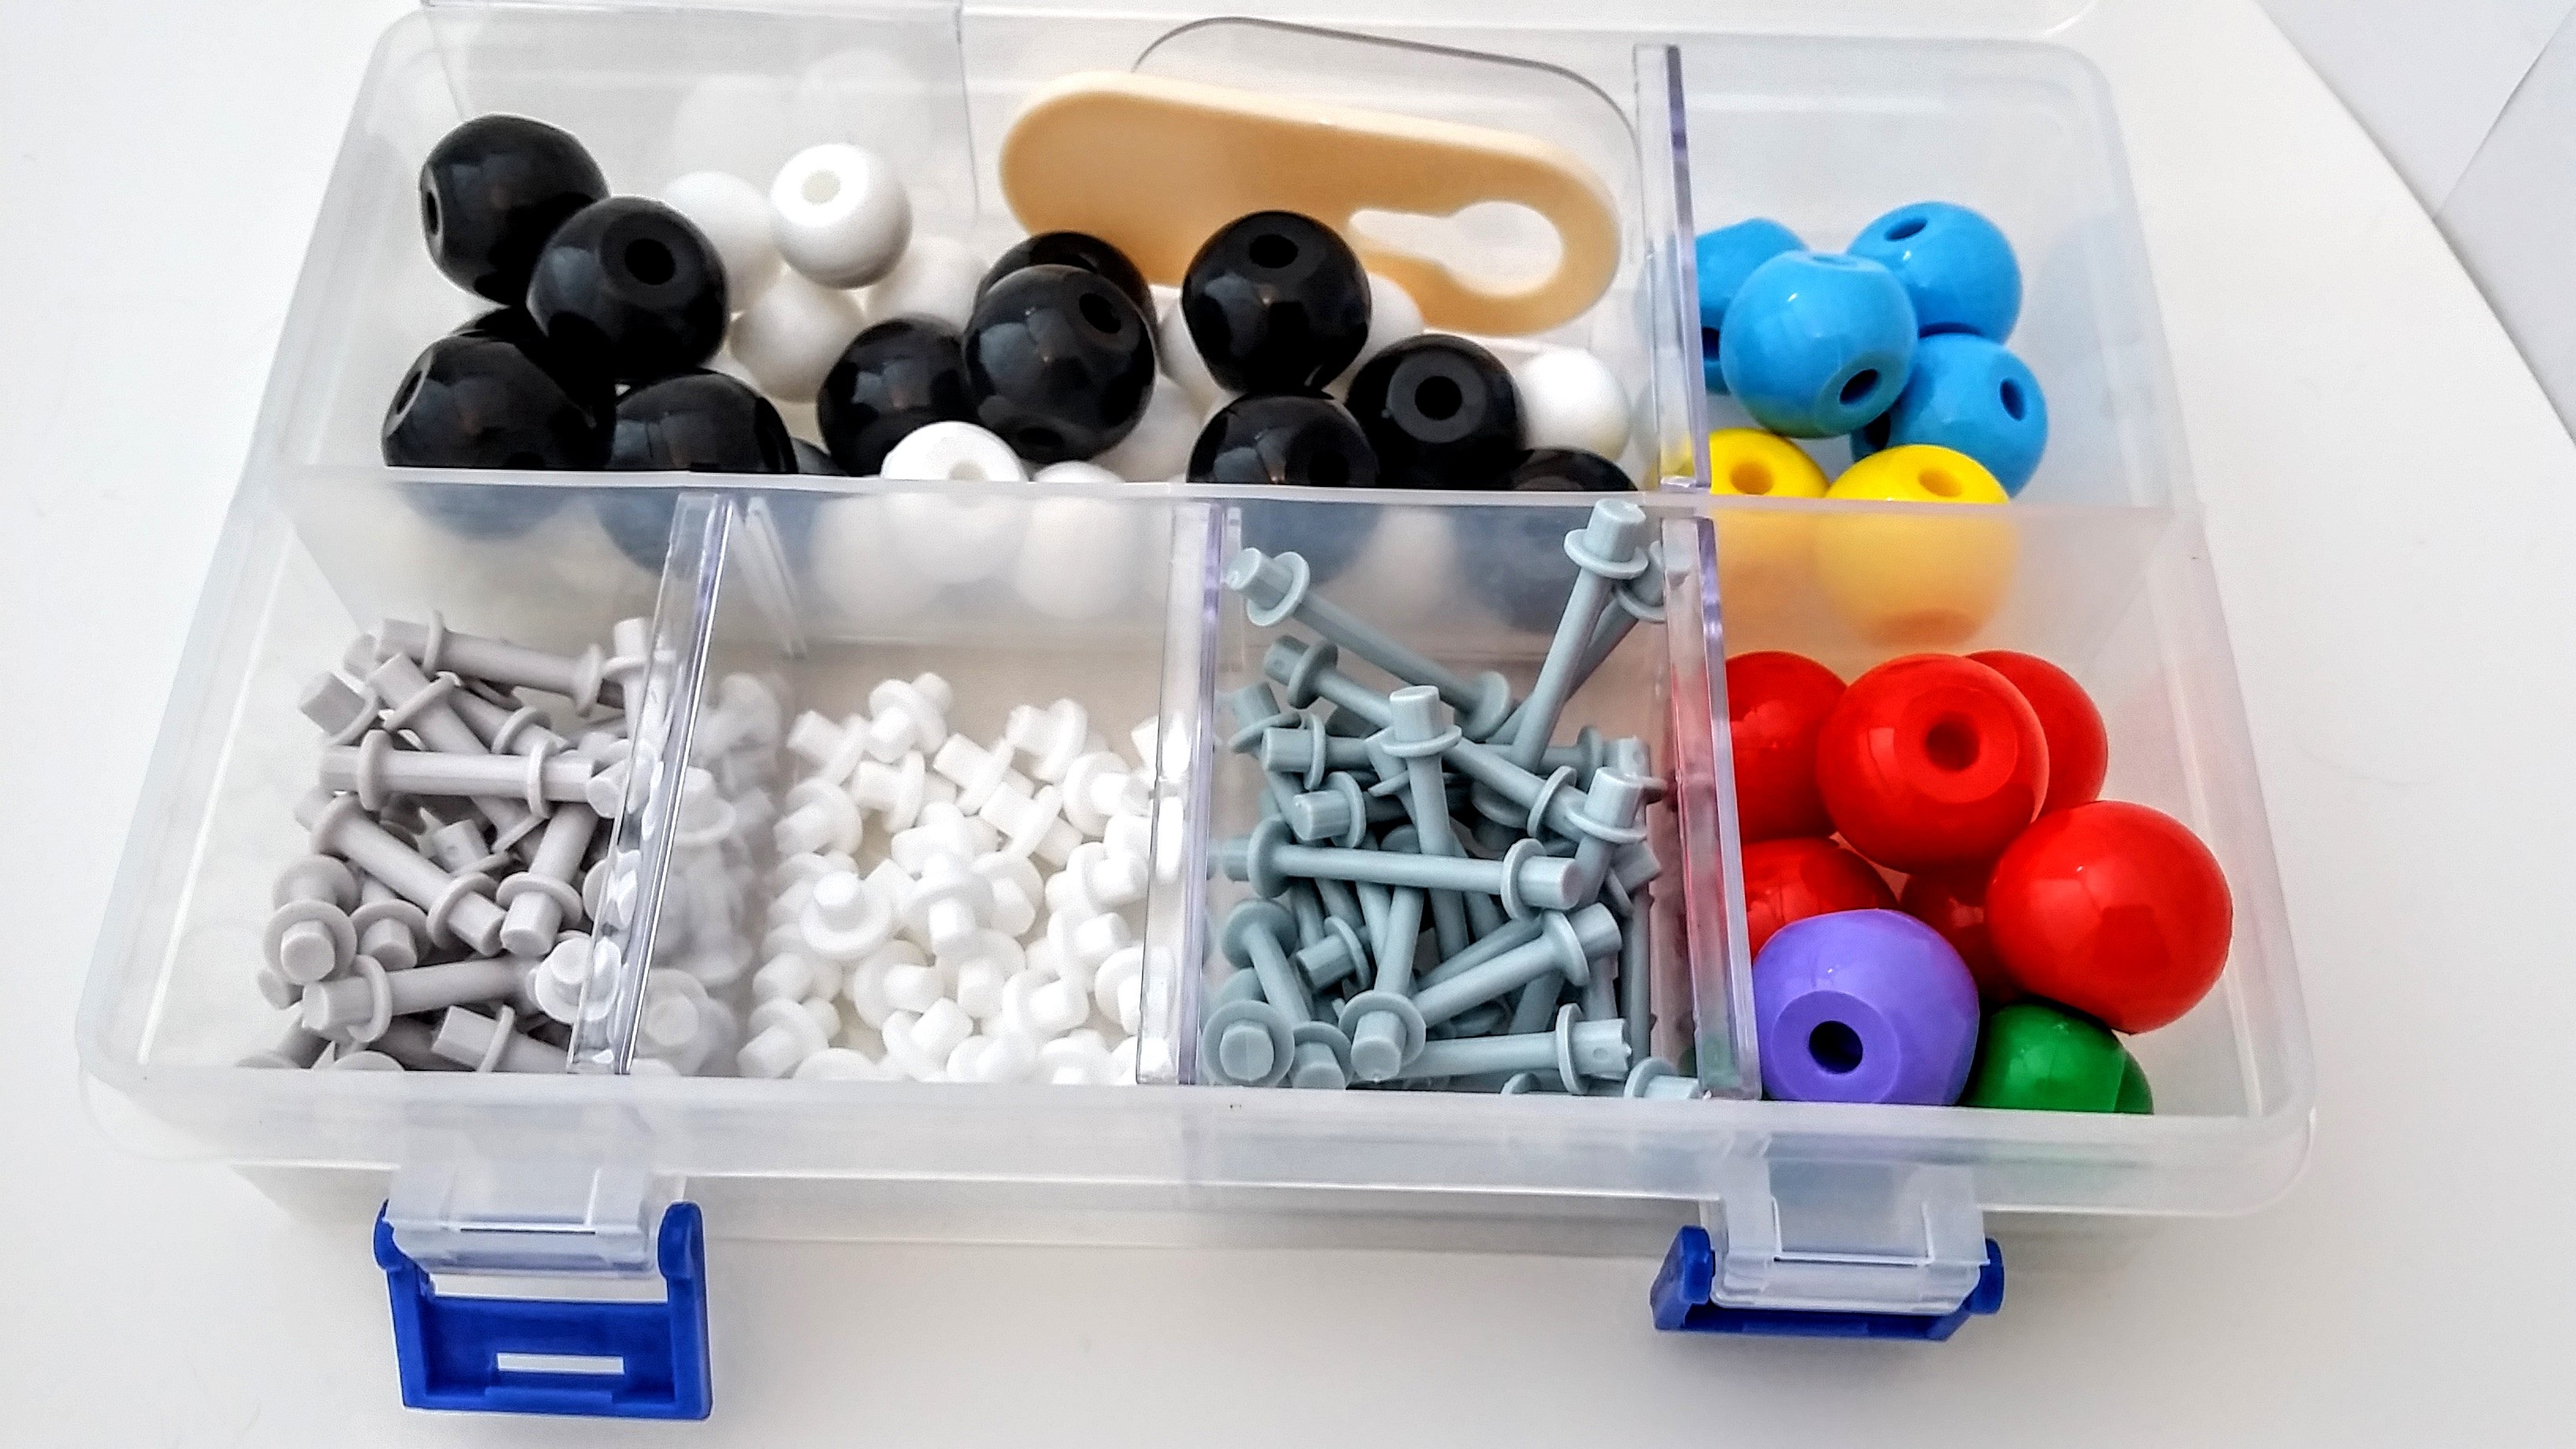
meal, food, box, product, art, science, school, science kit, science project